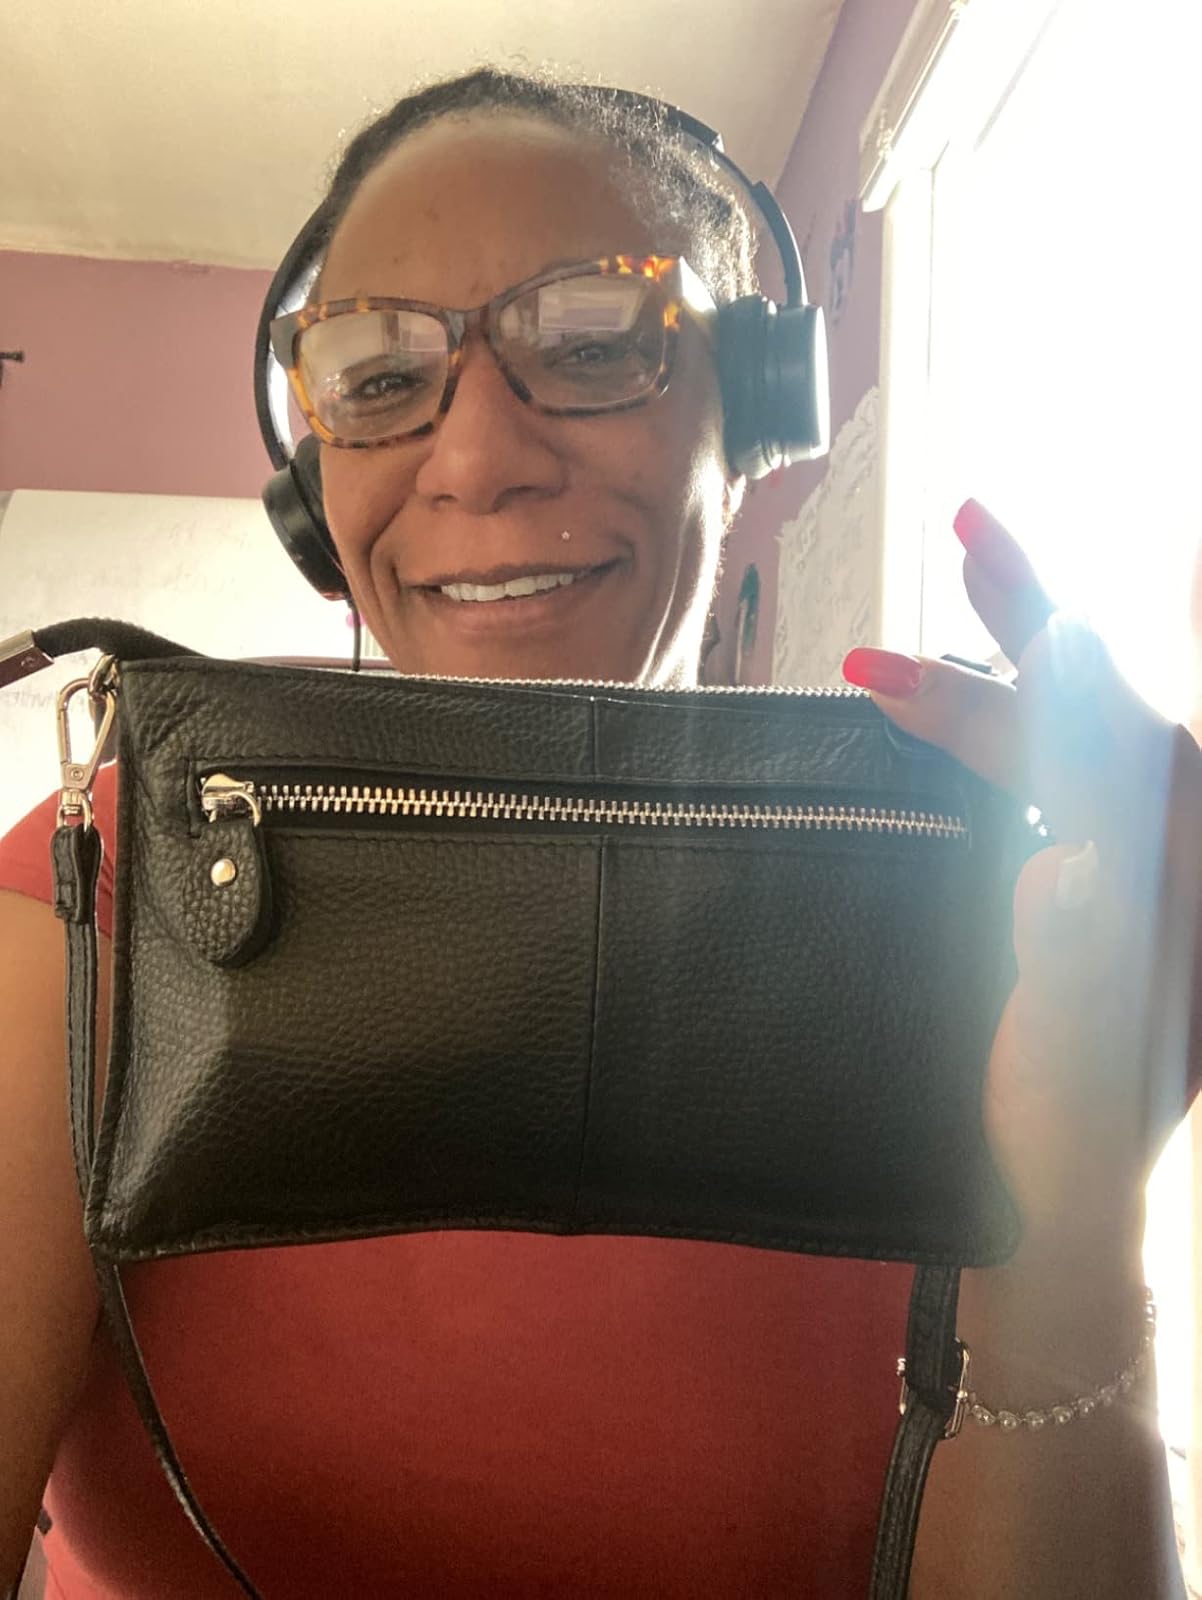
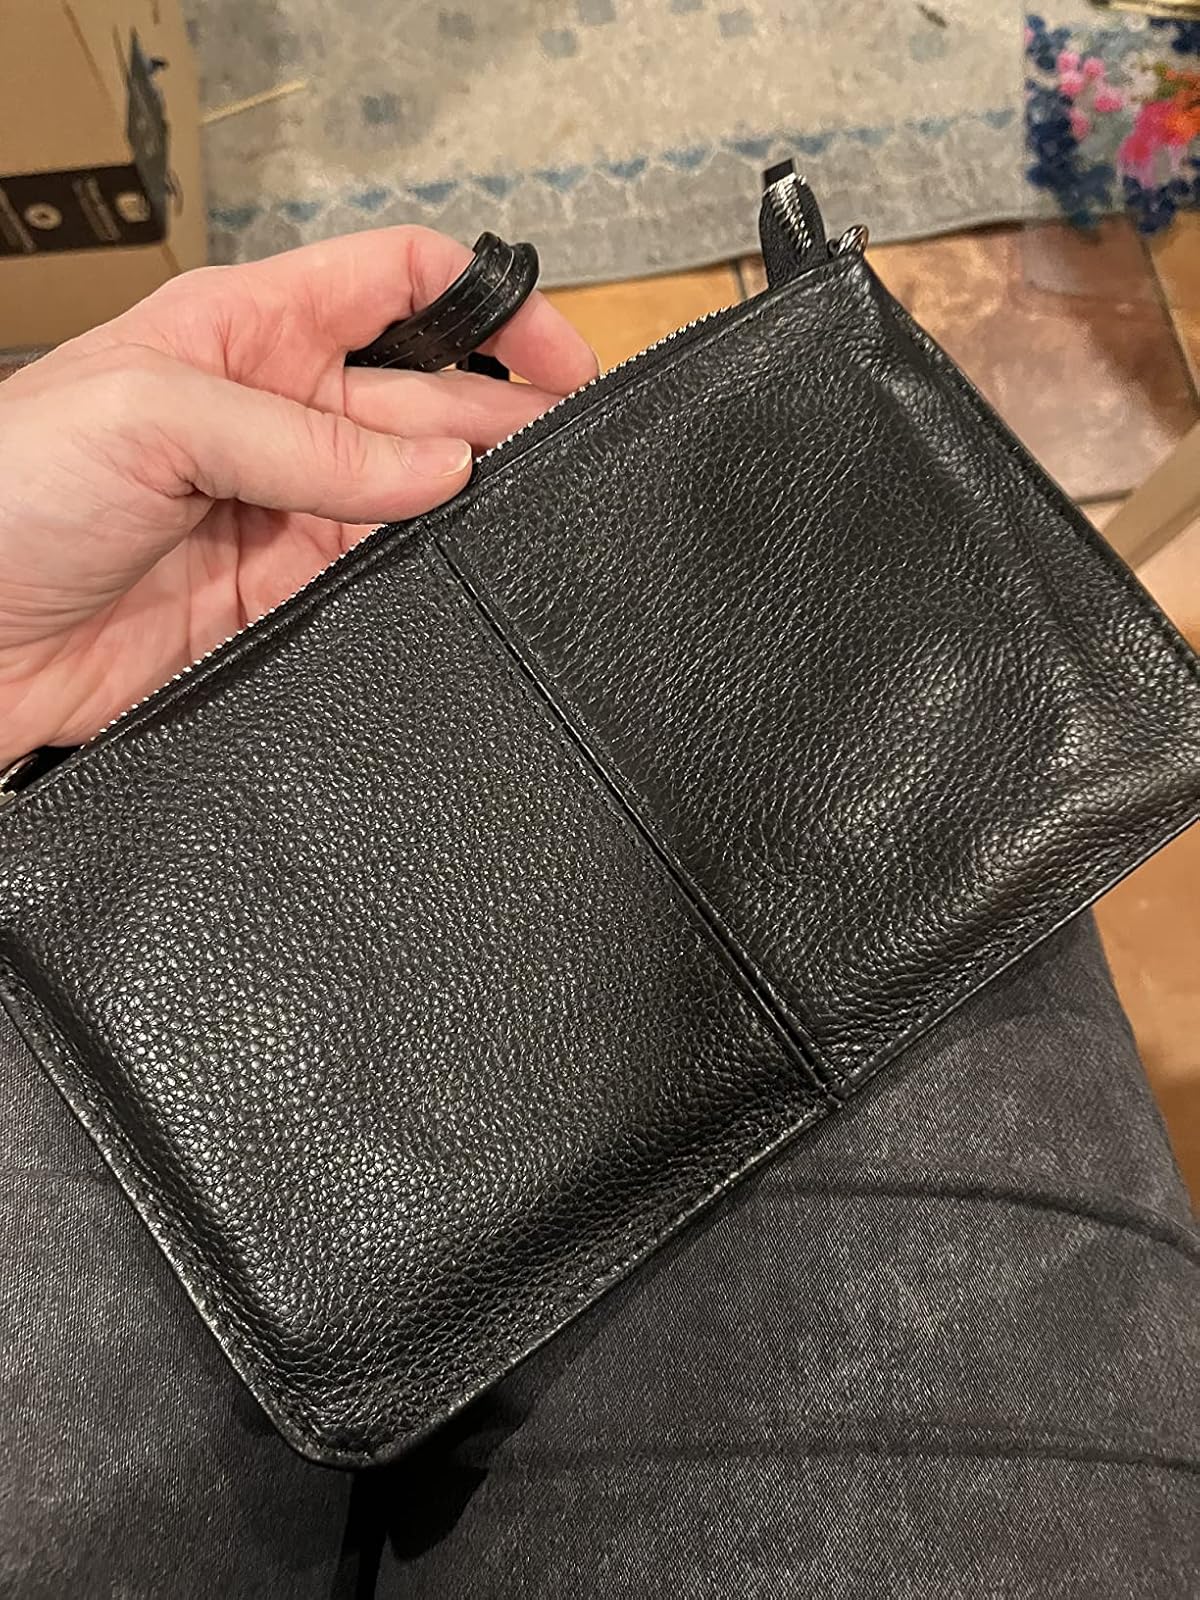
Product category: accessories_handbag
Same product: yes